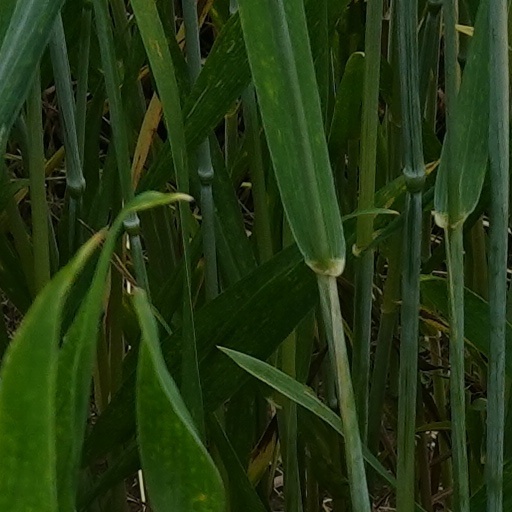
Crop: wheat